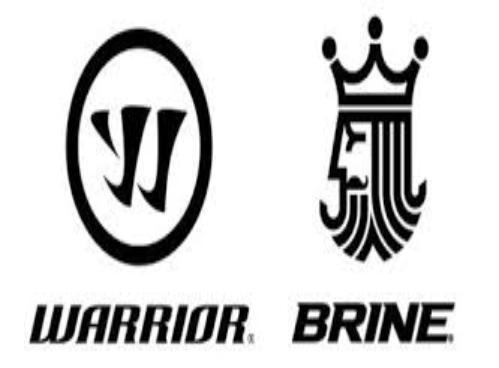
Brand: brine
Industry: Clothes